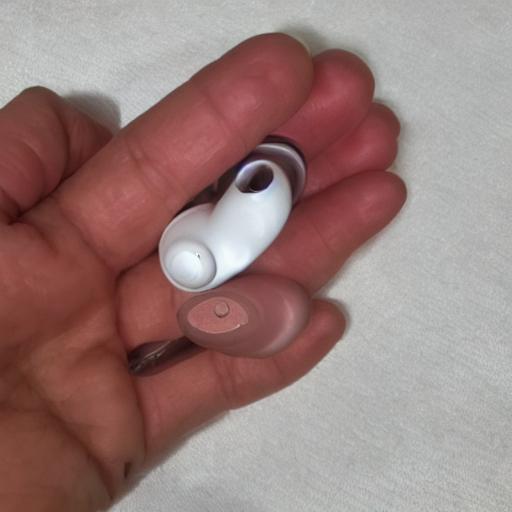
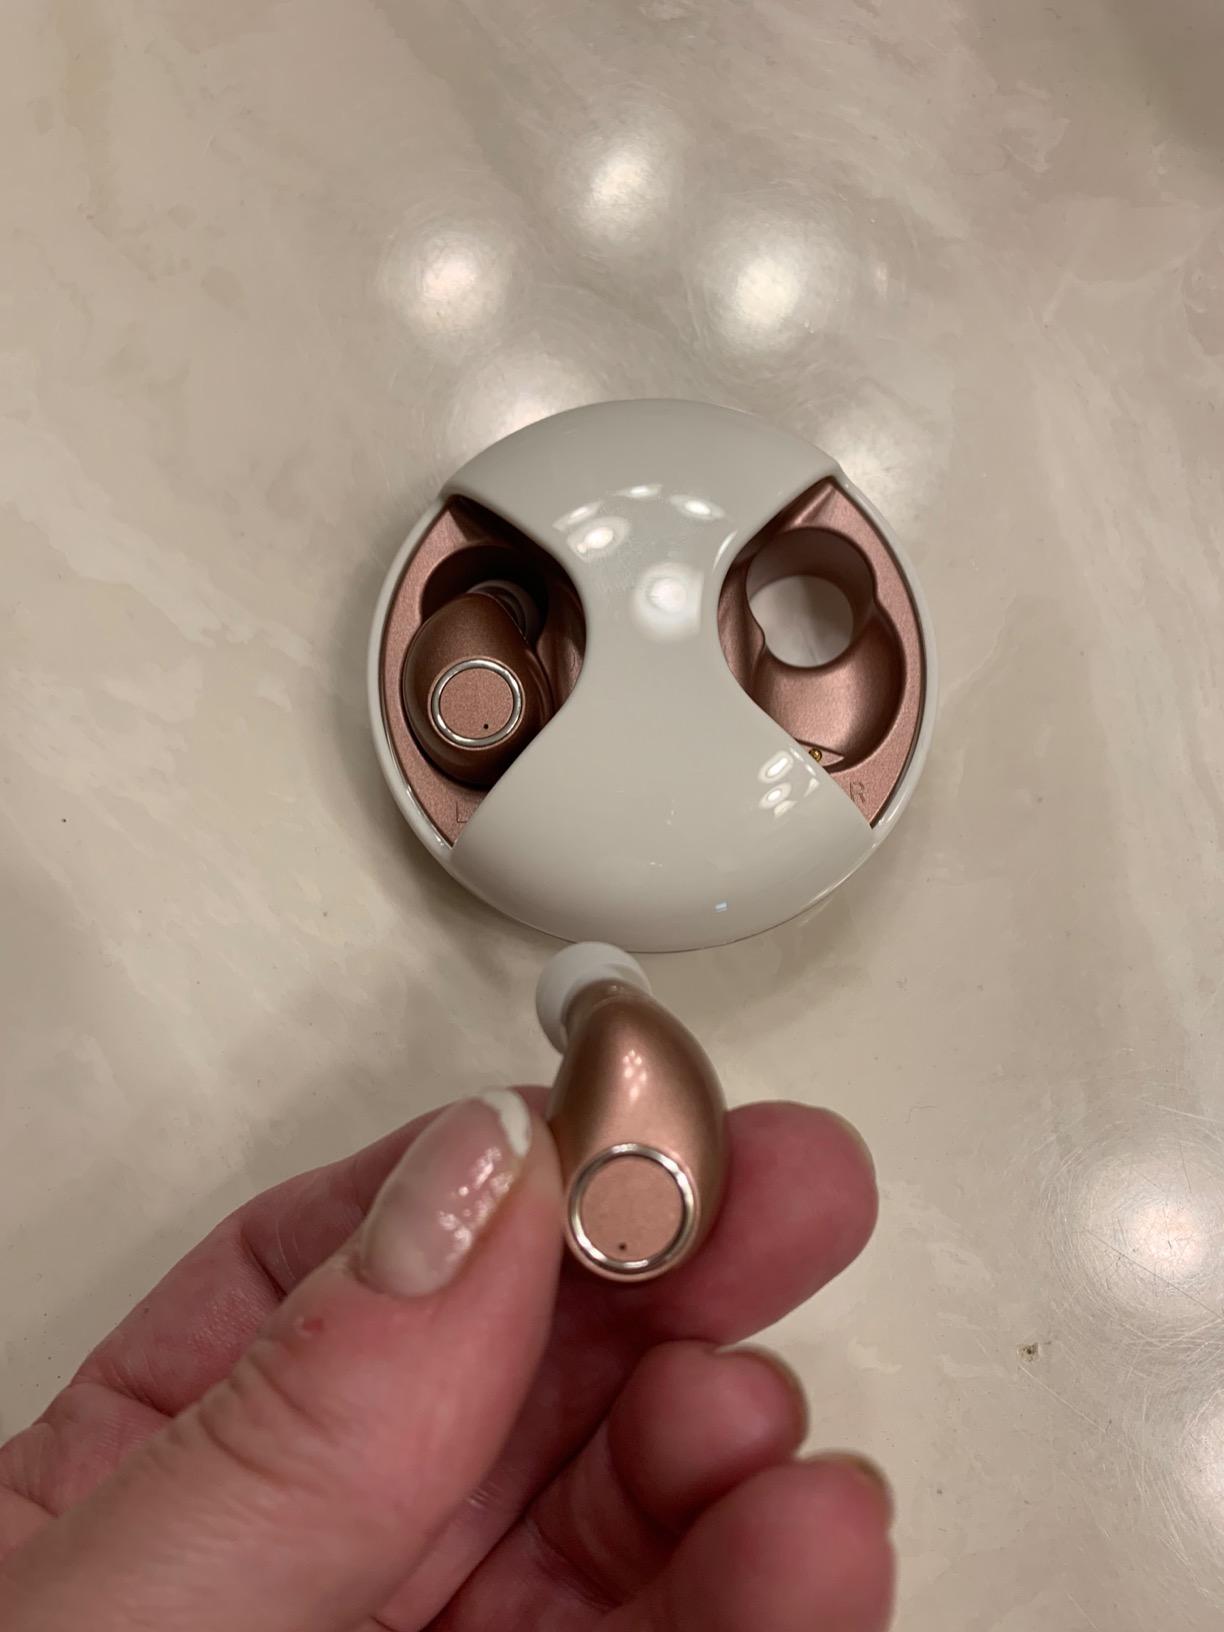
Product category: earbuds
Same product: no